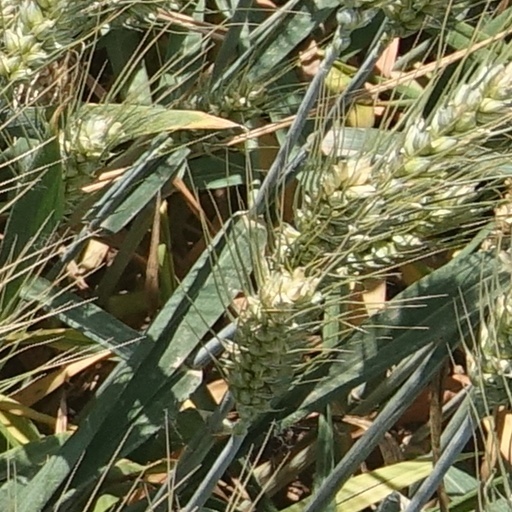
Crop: wheat